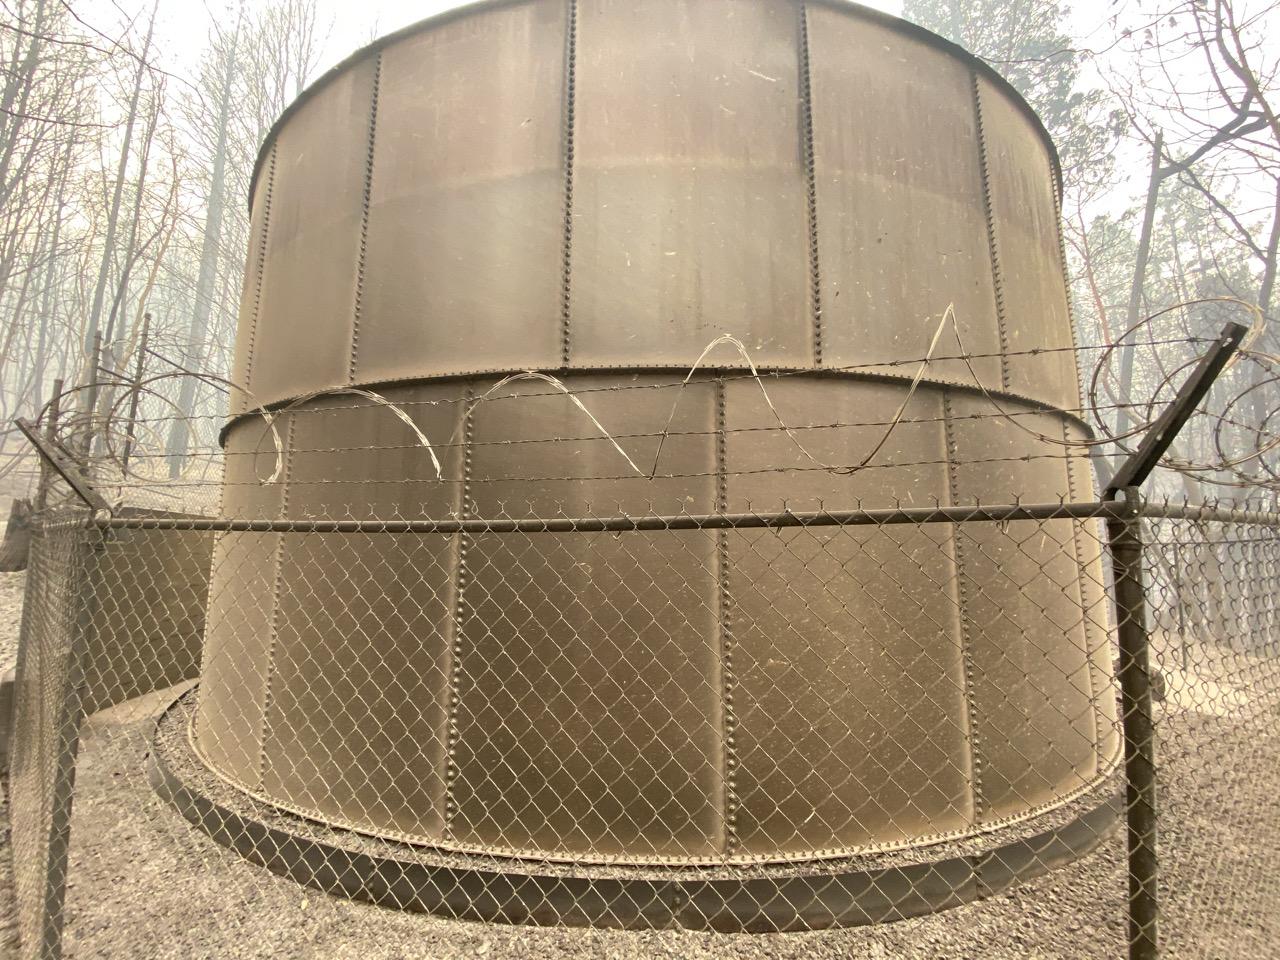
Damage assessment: affected